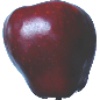
Label: red_delicious_apple